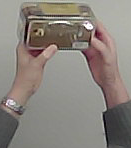
Product: rocher_chocolate